Home Depot

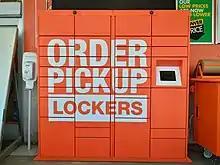
Home Depot online order pickup lockers

The Home Depot has over 90 distribution centers throughout the United States to serve over 2,000 The Home Depot stores.